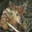
Label: deer